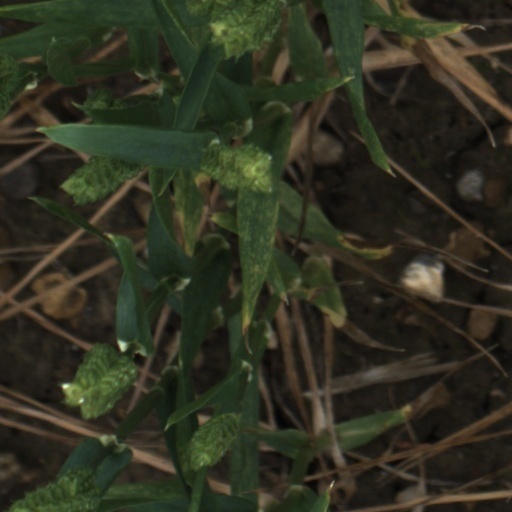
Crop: wheat